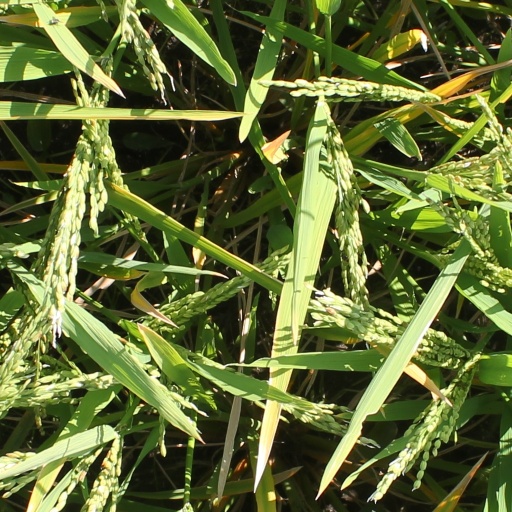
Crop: rice